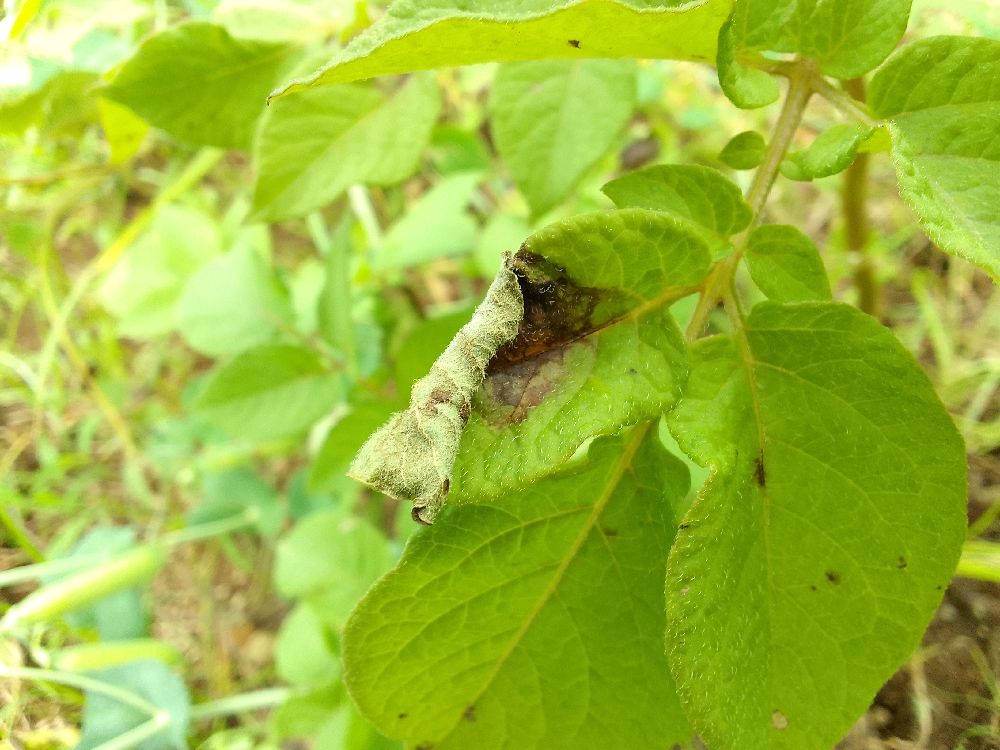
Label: Late blight